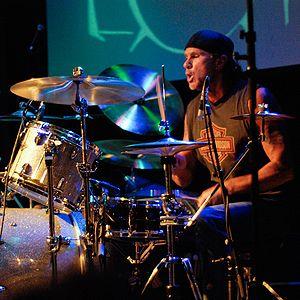
Mother's Milk est le quatrième album studio du groupe américain de funk rock Red Hot Chili Peppers sorti le 16 août 1989 sur le label EMI. Il fait suite à The Uplift Mofo Party Plan, sorti en 1987 et seul album avec la formation originale, le guitariste Hillel Slovak étant mort d'une overdose d'héroïne en juin 1988 et le batteur Jack Irons souffrant d'une dépression. Le chanteur Anthony Kiedis et le bassiste Flea sont alors rejoints par le guitariste John Frusciante et le batteur Chad Smith, le premier influençant significativement le son des Red Hot en privilégiant la mélodie au rythme.
Chadwick Gaylord Smith, dit Chad Smith, né le 25 octobre 1961 à Saint Paul dans le Minnesota, est un batteur américain, membre des Red Hot Chili Peppers depuis 1988.